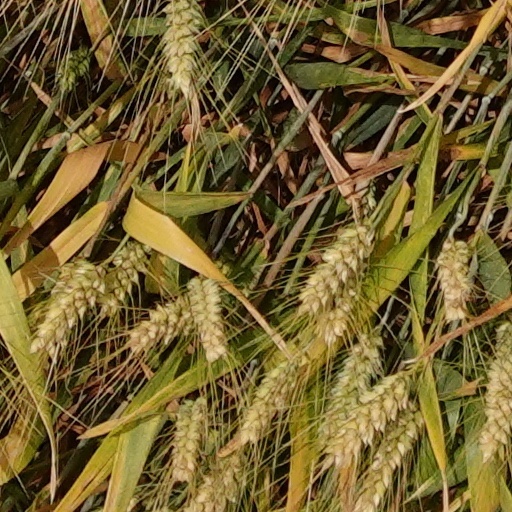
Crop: wheat